Enhydro agate

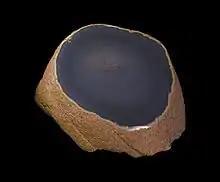
Enhydro geode, found in Brazil.

Enhydro agates are nodules, agates, or geodes with water trapped inside its cavity. Enhydros are closely related to fluid inclusions, but are composed of chalcedony. The formation of enhydros is still an ongoing process, with specimens dated back to the Eocene Epoch. They are commonly found in areas with volcanic rock.